Seth Rollins

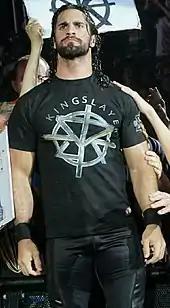
Rollins in May 2017 at a house show. The name "Kingslayer" on his shirt is in reference to his win over Triple H at WrestleMania 33.

On the June 2 episode of "Raw", Rollins turned on Ambrose and Reigns to rejoin The Authority, turning heel once again. On June 29, Rollins won the Money in the Bank ladder match at the titular event after interference from Kane. Rollins defeated Ambrose at Battleground on July 20 via forfeit after their match was called off by Triple H after a pre-match attack by Ambrose on Rollins backstage, as well as at SummerSlam on August 17 in a lumberjack match after hitting him with his Money in the Bank briefcase following interference from Kane. The following night on "Raw", Rollins defeated Ambrose once again in a Falls Count Anywhere match by referee stoppage after Kane interfered again and helped Rollins execute a "Curb Stomp" on Ambrose through cinder blocks, giving him a kayfabe injury. On September 21, at Night of Champions, a scheduled match between Rollins and Reigns ended in Rollins being declared the winner via forfeit since Reigns developed a legitimate incarcerated hernia which required surgery prior to the event. He was then attacked by a returning Ambrose. Shortly after, Rollins adopted Jamie Noble and Joey Mercury as bodyguards, being named "J&J Security". The feud between Rollins and Ambrose culminated on October 26 at Hell in a Cell, where Rollins defeated Ambrose in a Hell in a Cell match after Bray Wyatt interfered and attacked Ambrose. Following Hell in a Cell, tension began growing between Rollins and Randy Orton due to The Authority's preferential treatment of Rollins. After defeating Orton on the November 3 episode of "Raw", Orton attacked The Authority but was overpowered, resulting in Rollins performing a "Curb Stomp" on Orton onto the steel ring steps, kayfabe injuring him. At Survivor Series on November 23, Rollins captained Team Authority in a five-on-five elimination tag team match against Team Cena, in which he was the sole survivor for his team and the last man eliminated by Dolph Ziggler, resulting in The Authority being ousted from control of WWE. At on December 14, he lost to Cena in a tables match. On the January 5, 2015 episode of "Raw", The Authority regained control over WWE.